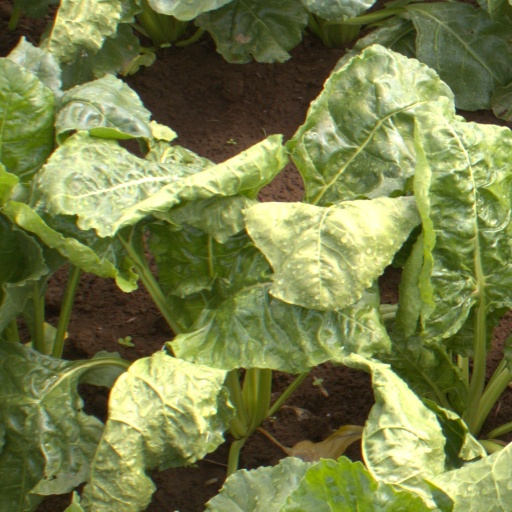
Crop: sugar beet